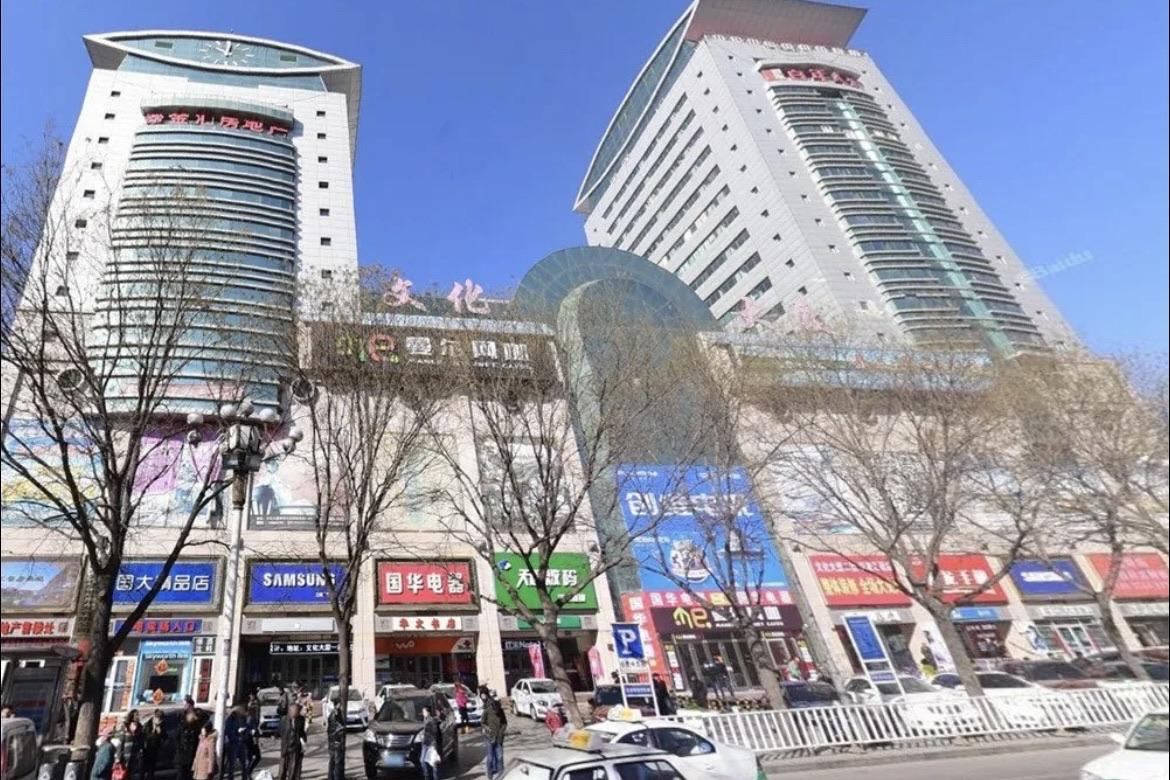
地标名称：文化大厦(南营子大街)
所在城市：承德市·双桥区